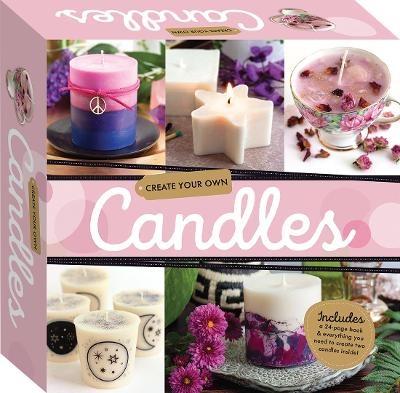
Create Your Own Candles Box Set
Brand: Wordsworth Books
Category: Arts & Entertainment > Hobbies & Creative Arts > Arts & Crafts > Art & Craft Kits > Candle Making Kits